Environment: real
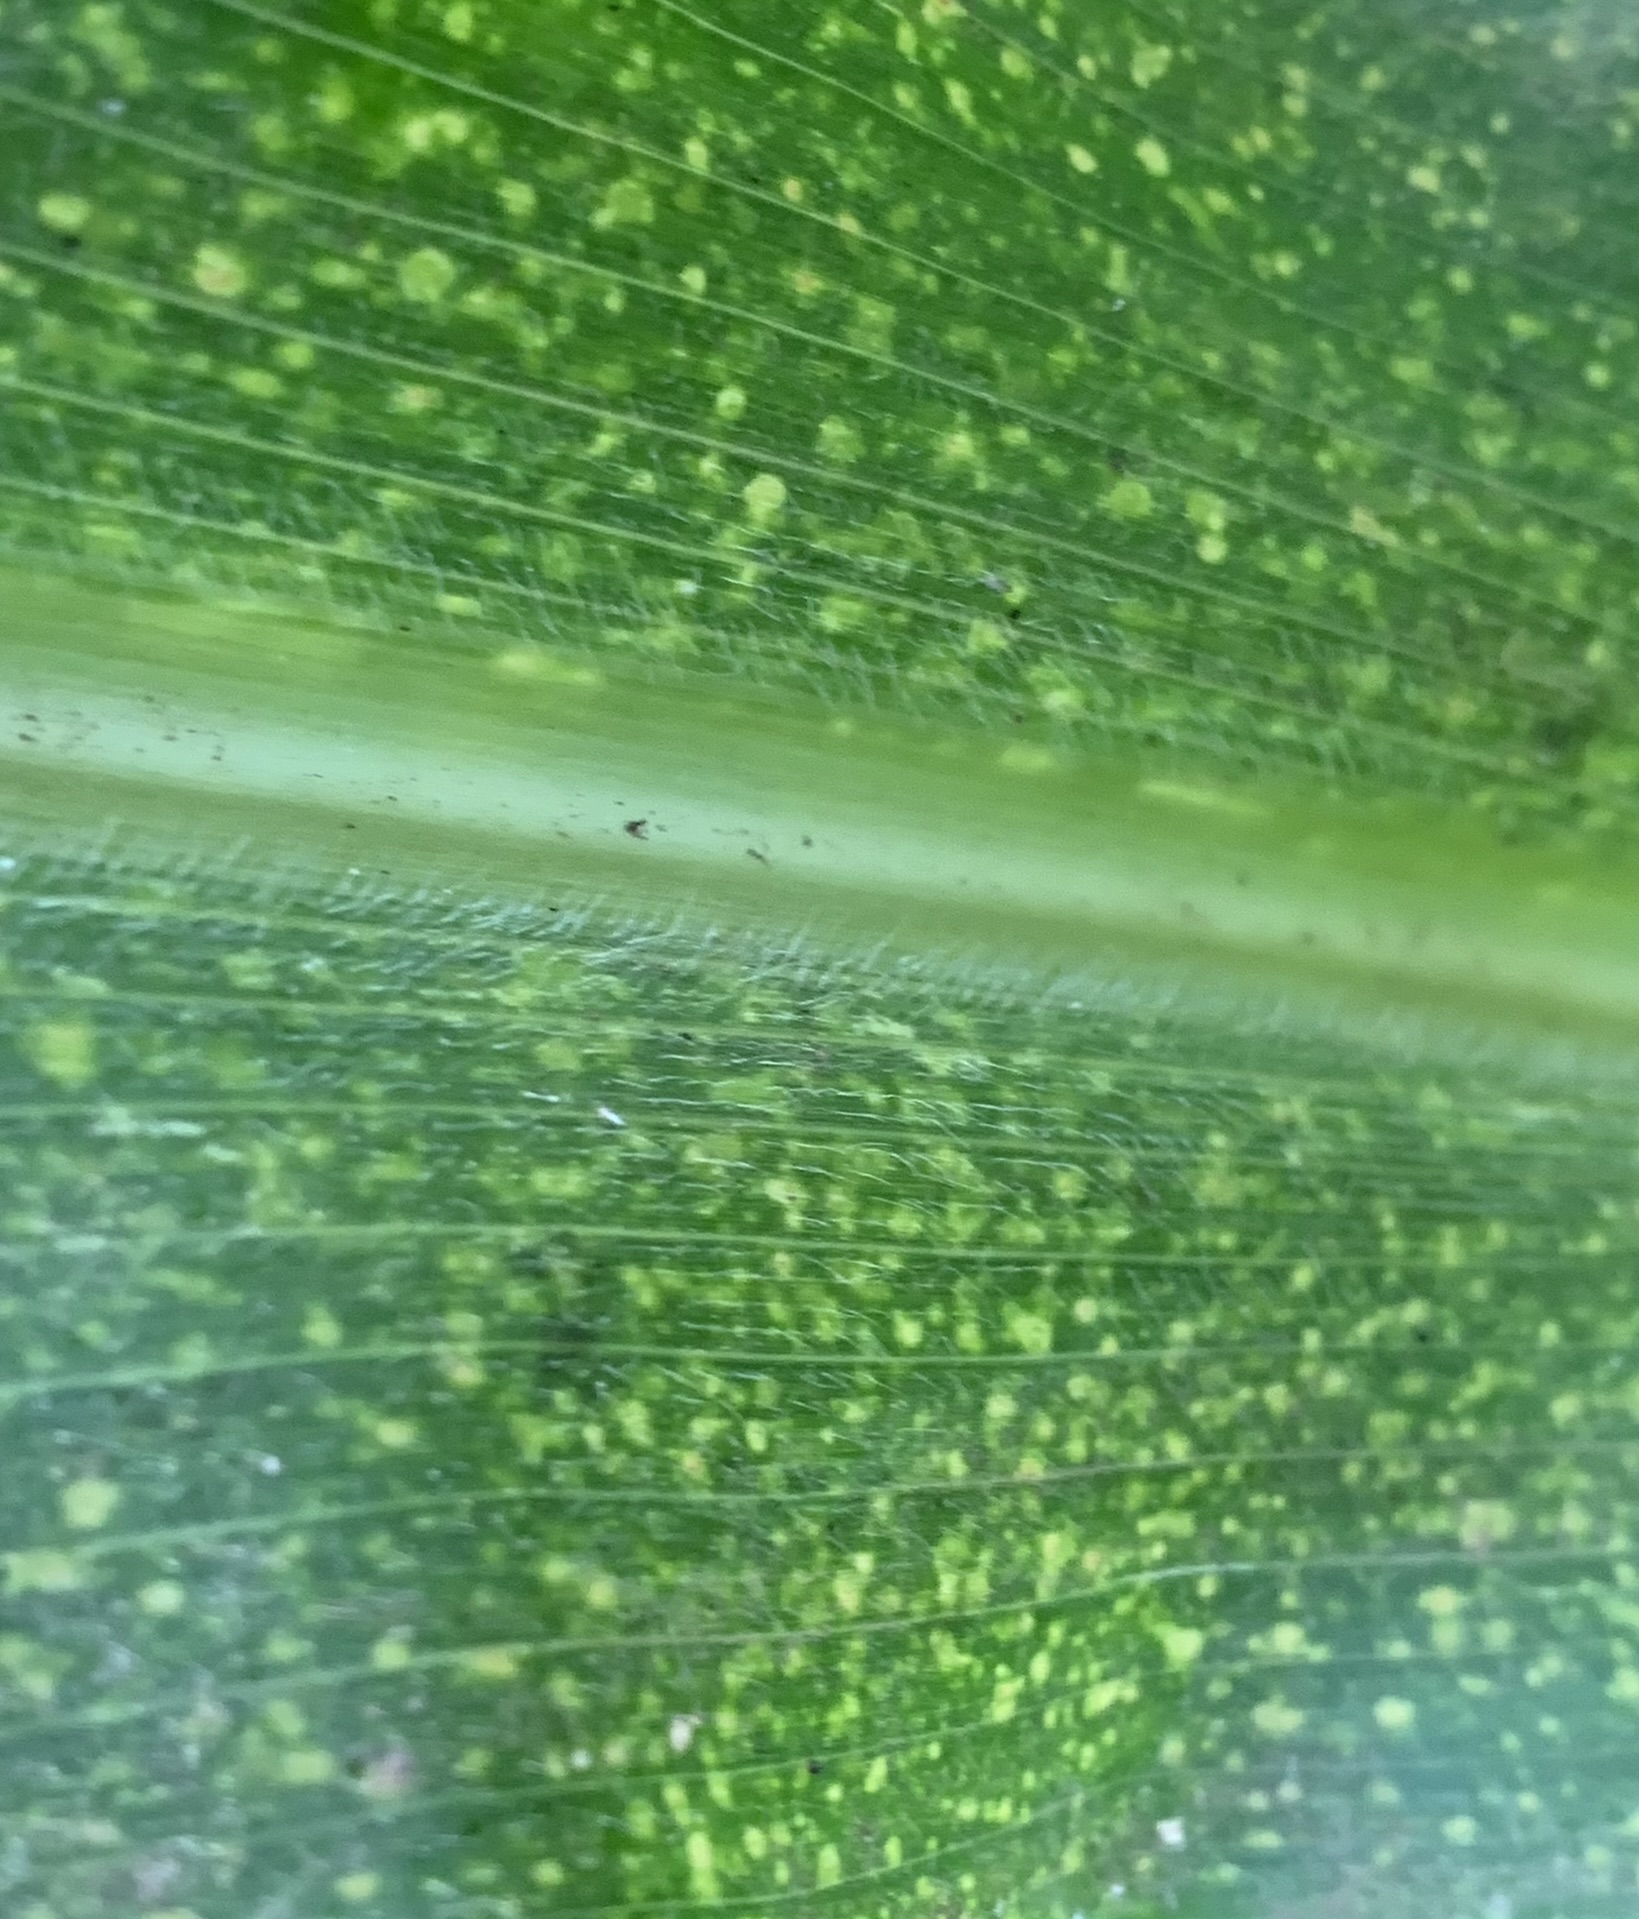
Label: lethal_necrosis